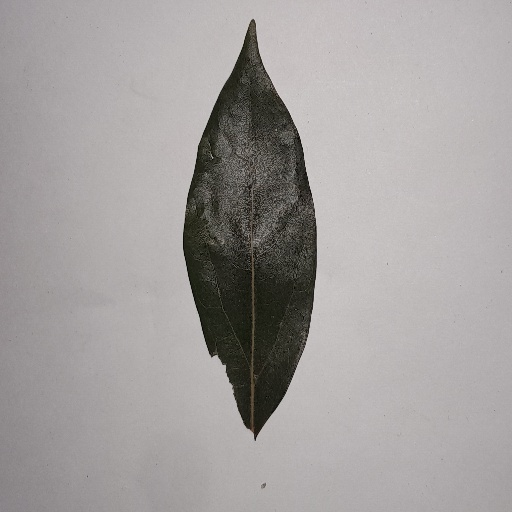
Species: Camphor
Leaf condition: Bacterial Spot